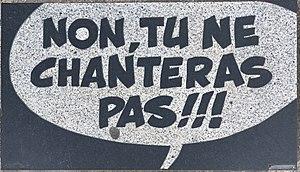
Rue René-Goscinny (Paris) - dalle au sol (non, tu ne chanteras pas